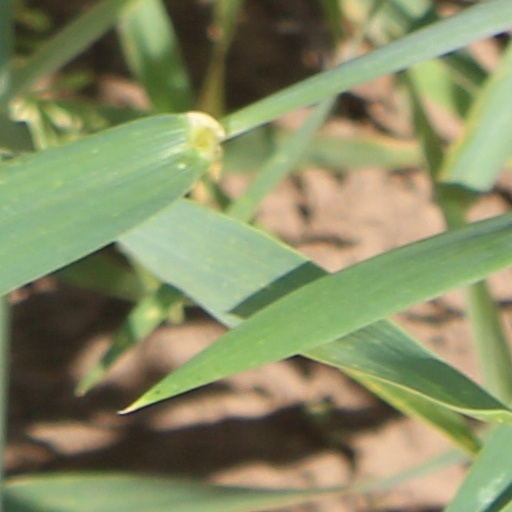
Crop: wheat